Unmanned underwater vehicle

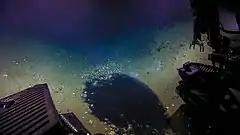
A ROV at 1,067 meters depth.

uncrewed underwater vehicles can be used for deep-sea exploration and research. For example, remotely operated vehicles have been used to collect samples from the sea-floor to measure its microplastics-contents, to explore the deep-sea fauna and structures and discovering new underwater species.